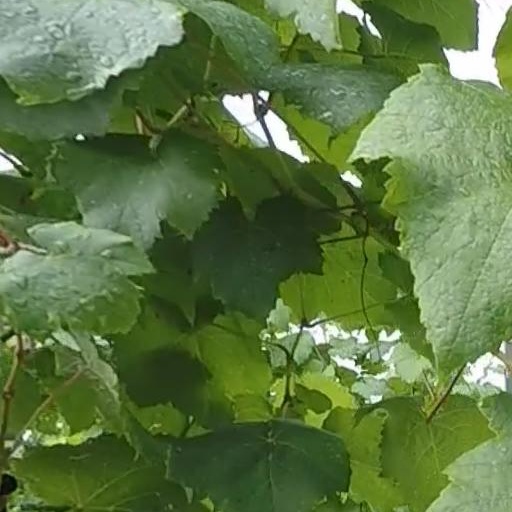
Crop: grape